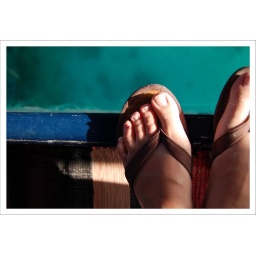
Some impressions of our trip to Egypt in March. Feet shot on the glass boat